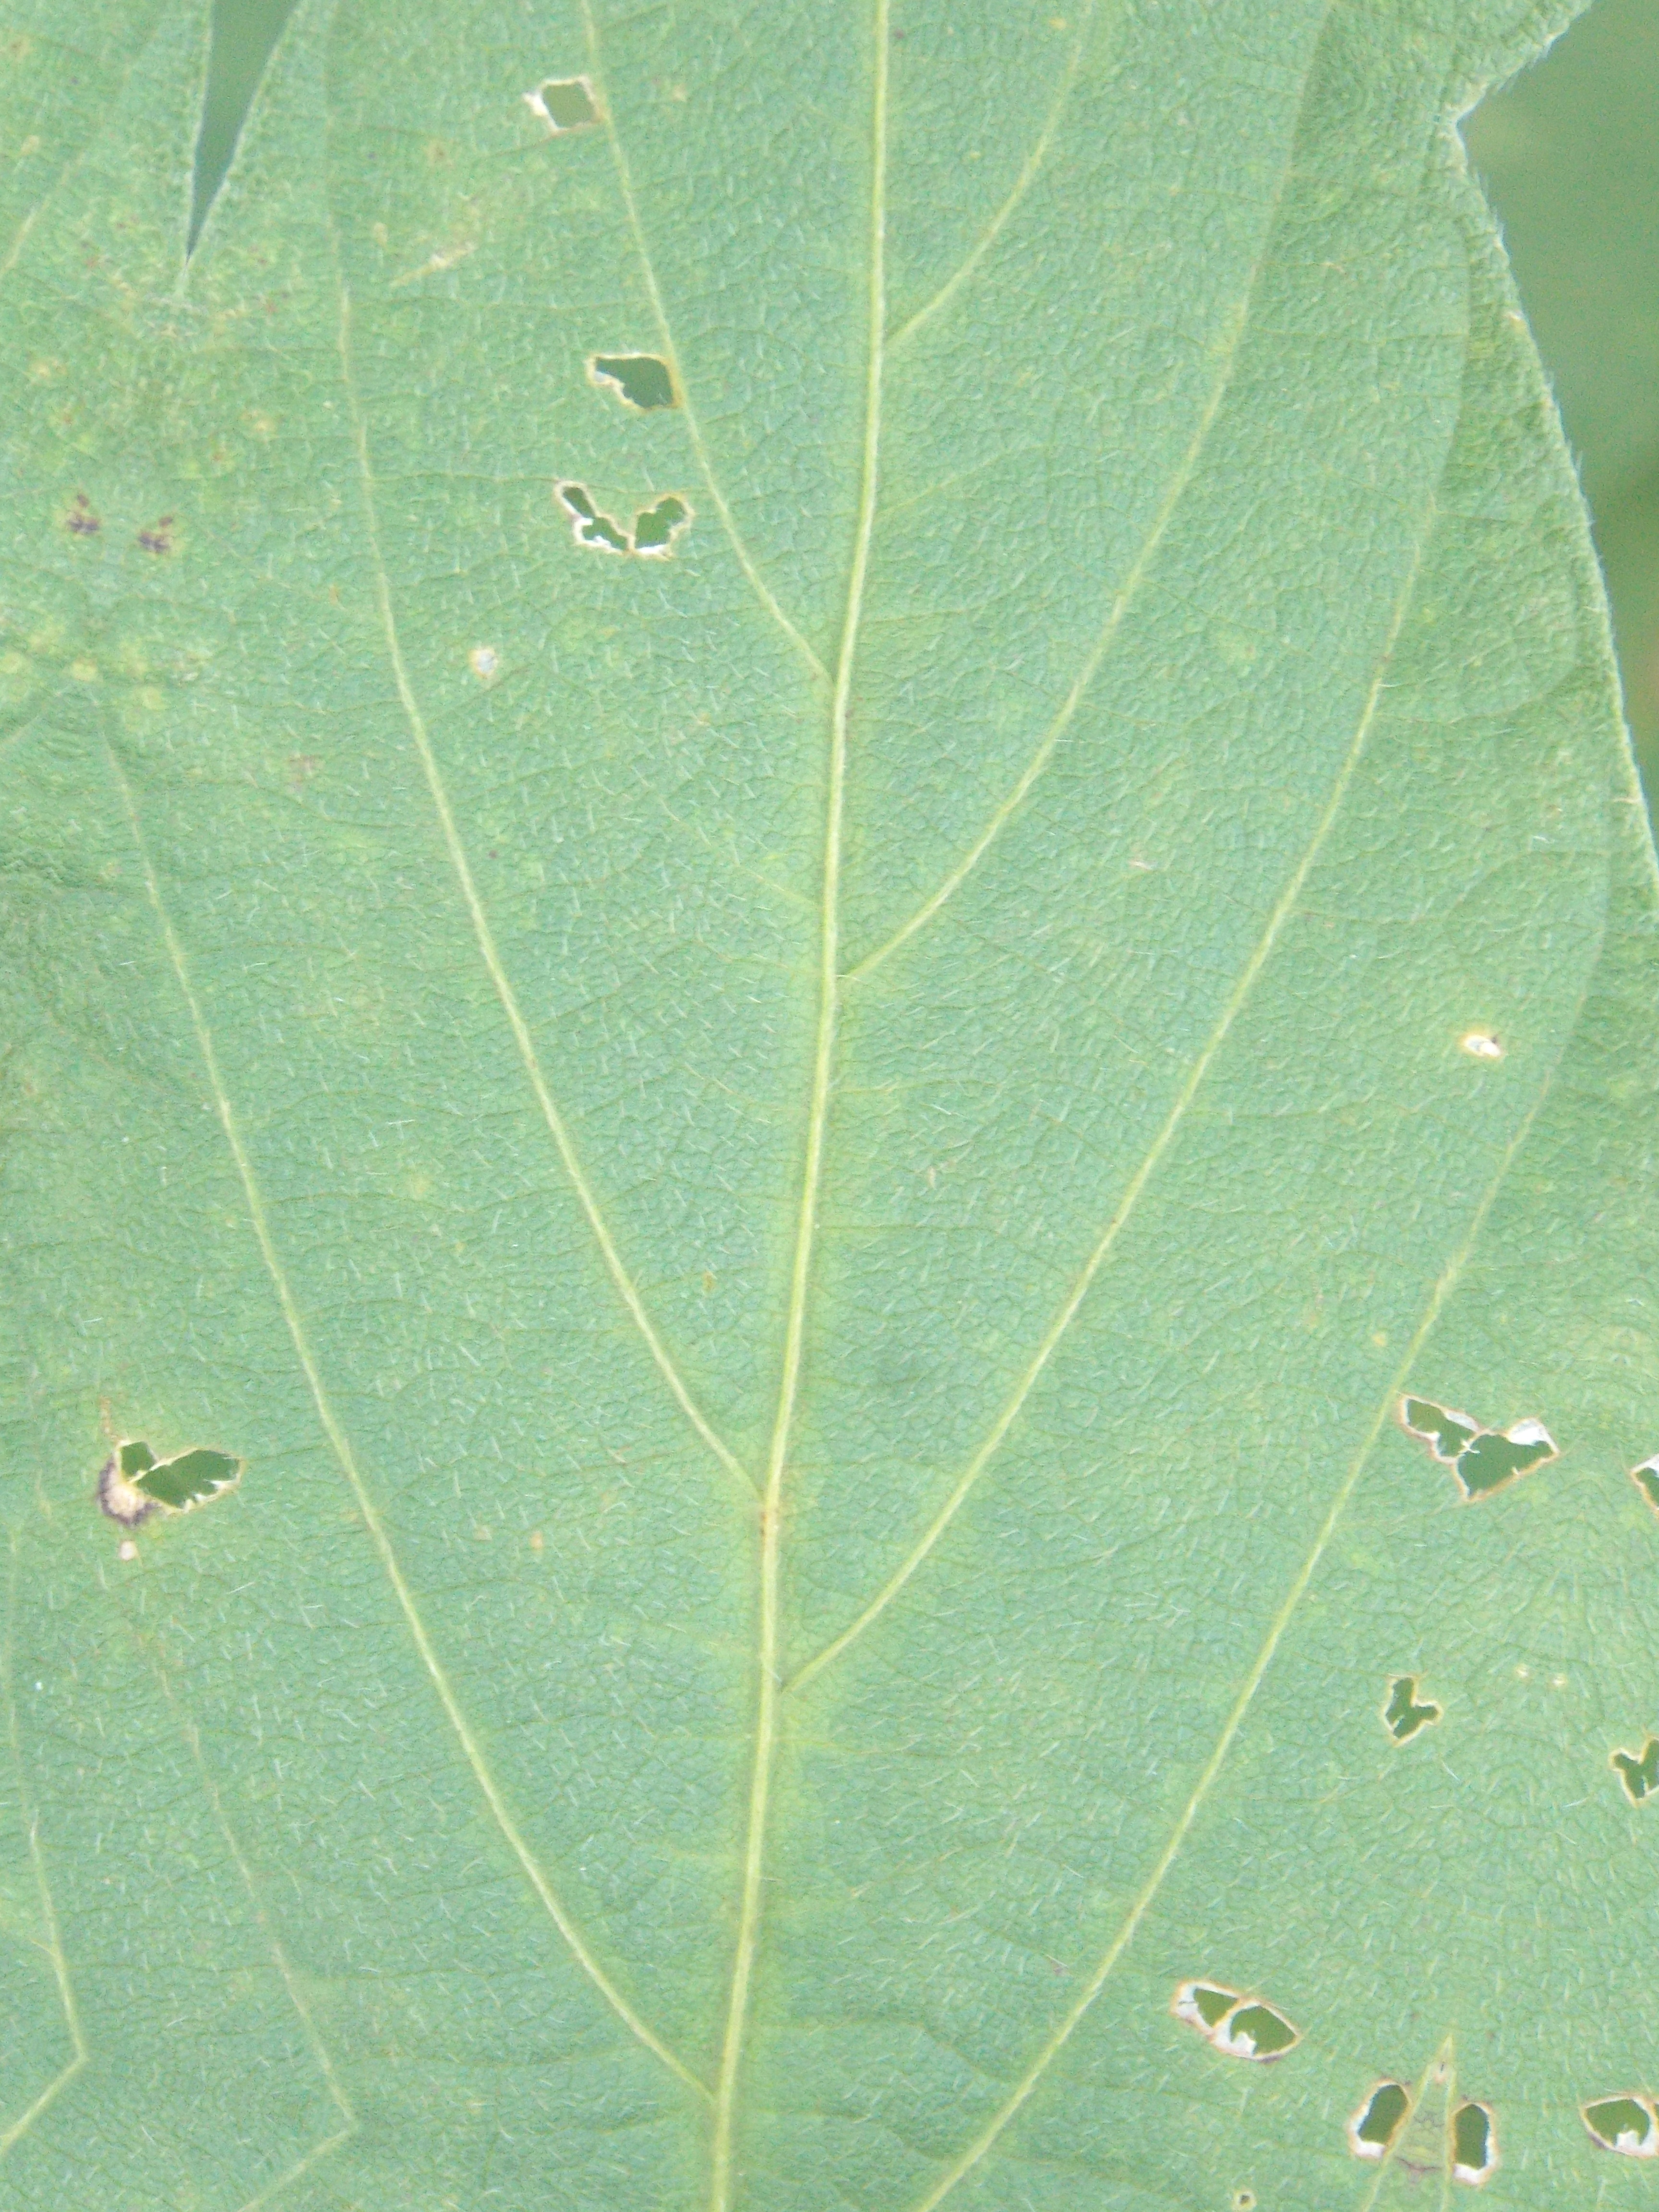
Label: Disease